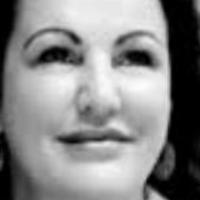
Age group: age 41-55